Answer in natural language. Considering the relative positions, is blue tartanpatterned dog bed (highlighted by a green box) above or below Television (highlighted by a red box)? Choose between the following options: below or above
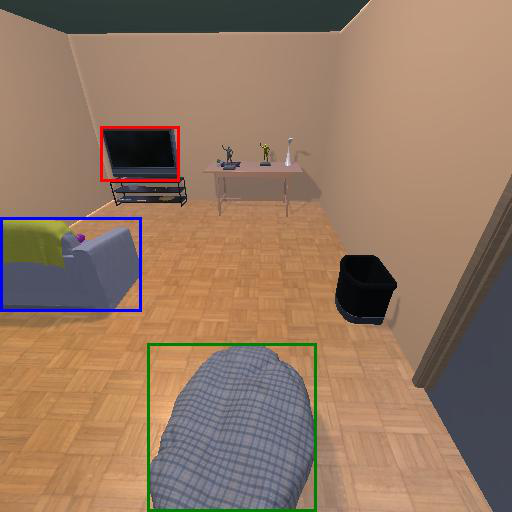
<answer>below</answer>